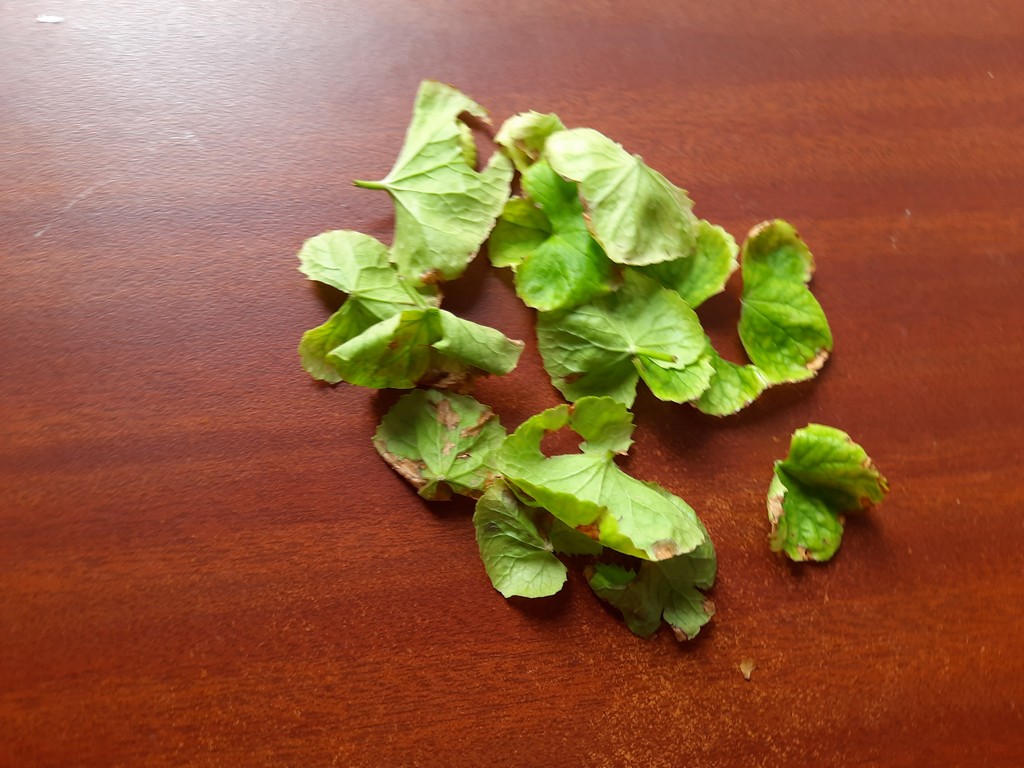
Label: Unhealthy